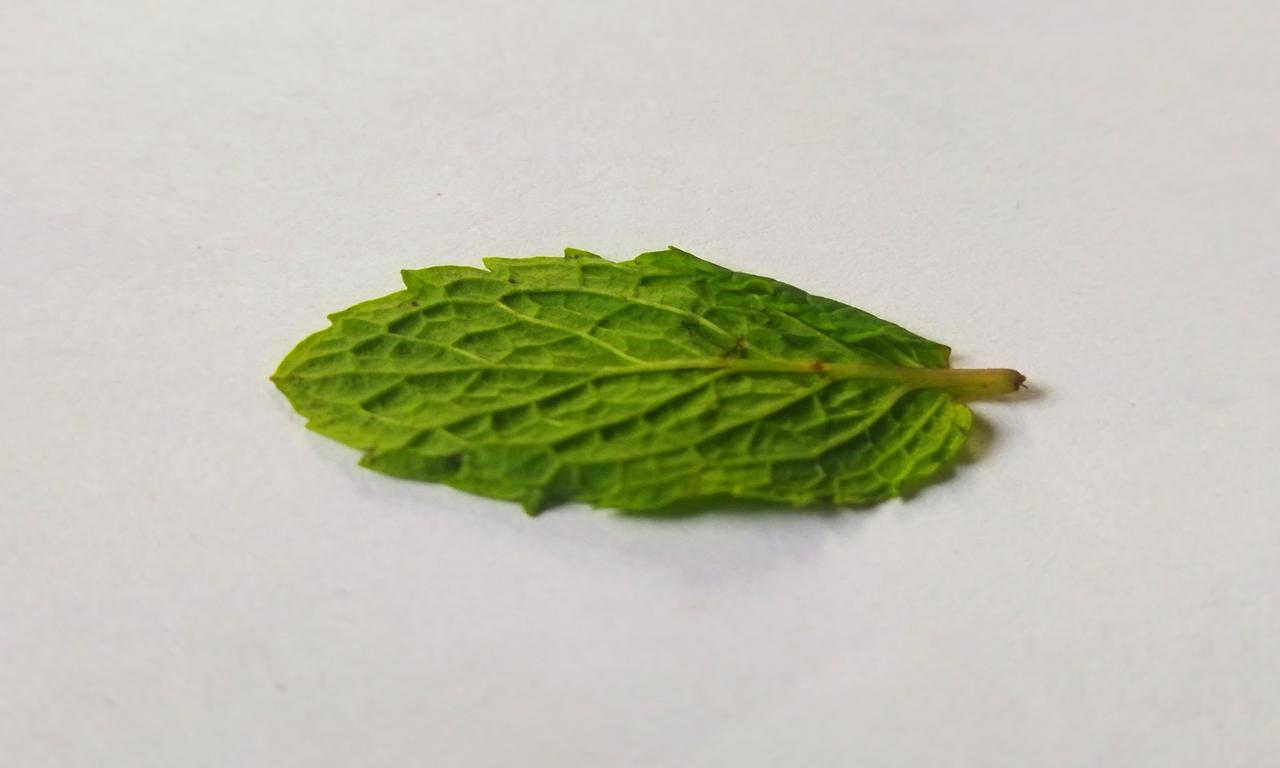
Label: Fresh